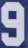
Number: 9